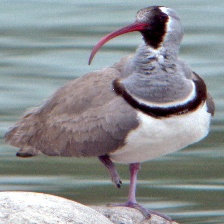
Species: IBISBILL
Scientific name: IBIDORHYNCHA STRUTHERSII